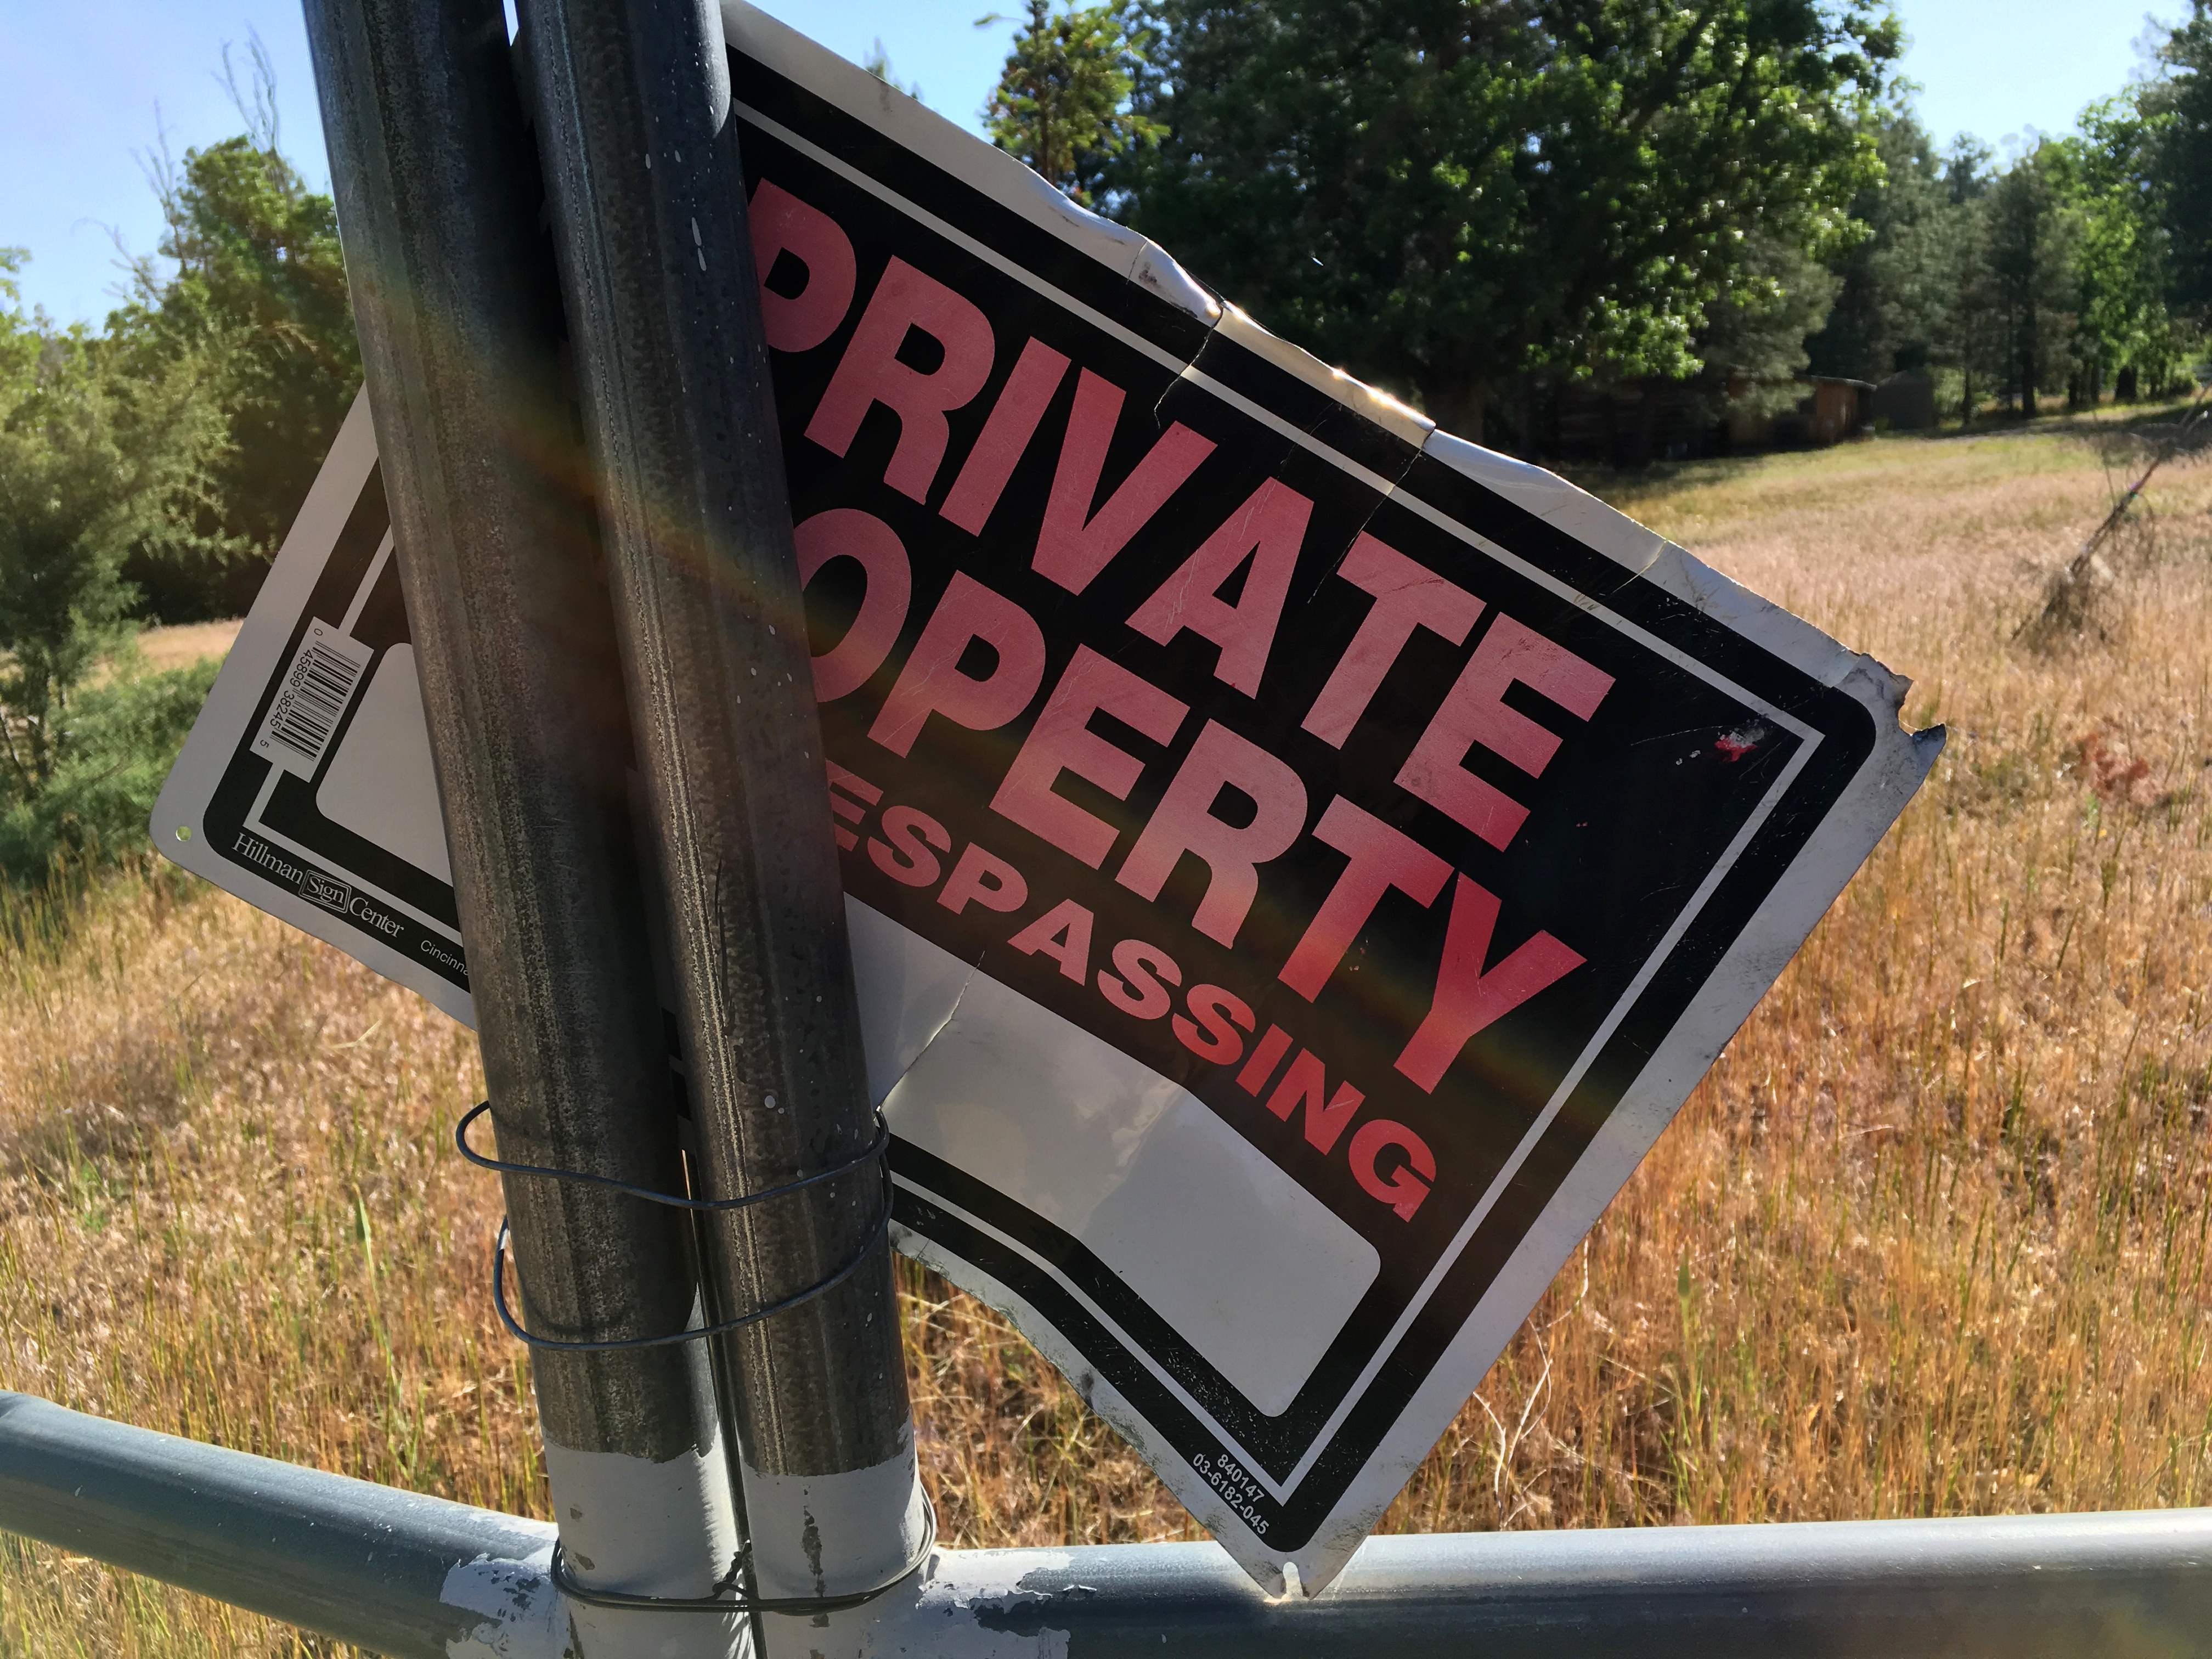
advertising, sign, signage, private